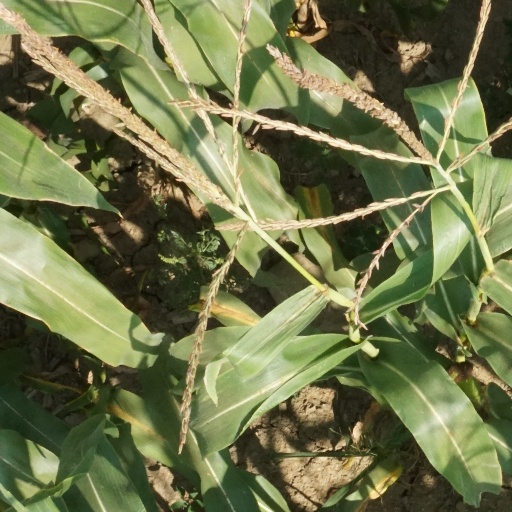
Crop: maize; corn